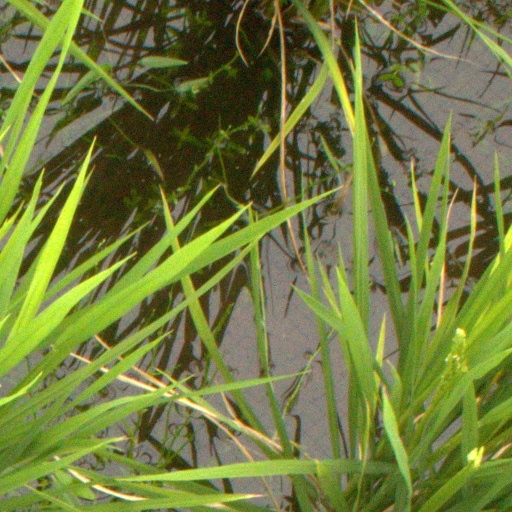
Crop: rice